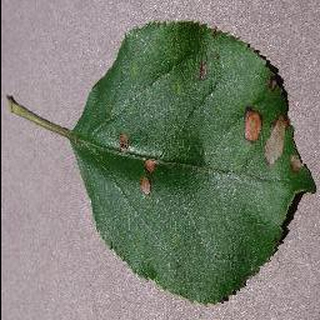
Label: apple_black_rot